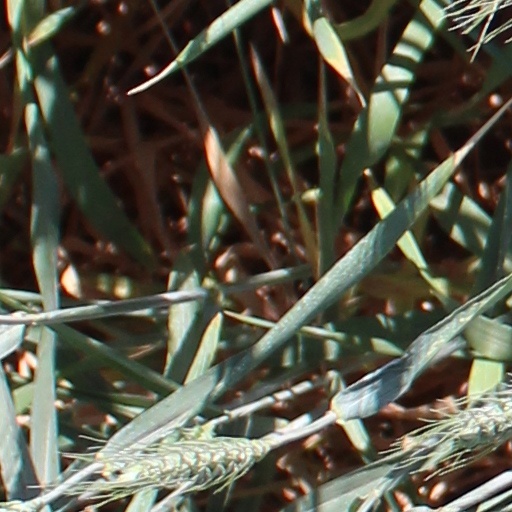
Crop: wheat